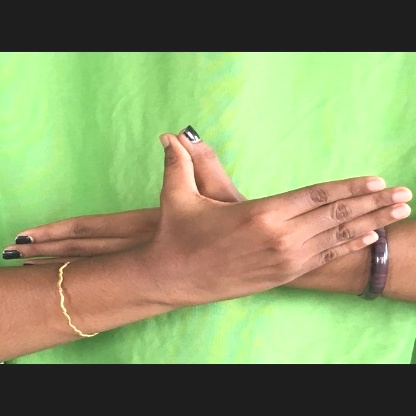
Mudra: Garuda